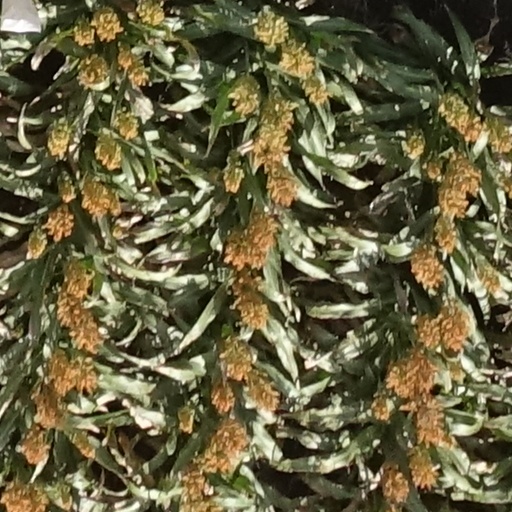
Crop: sorghum